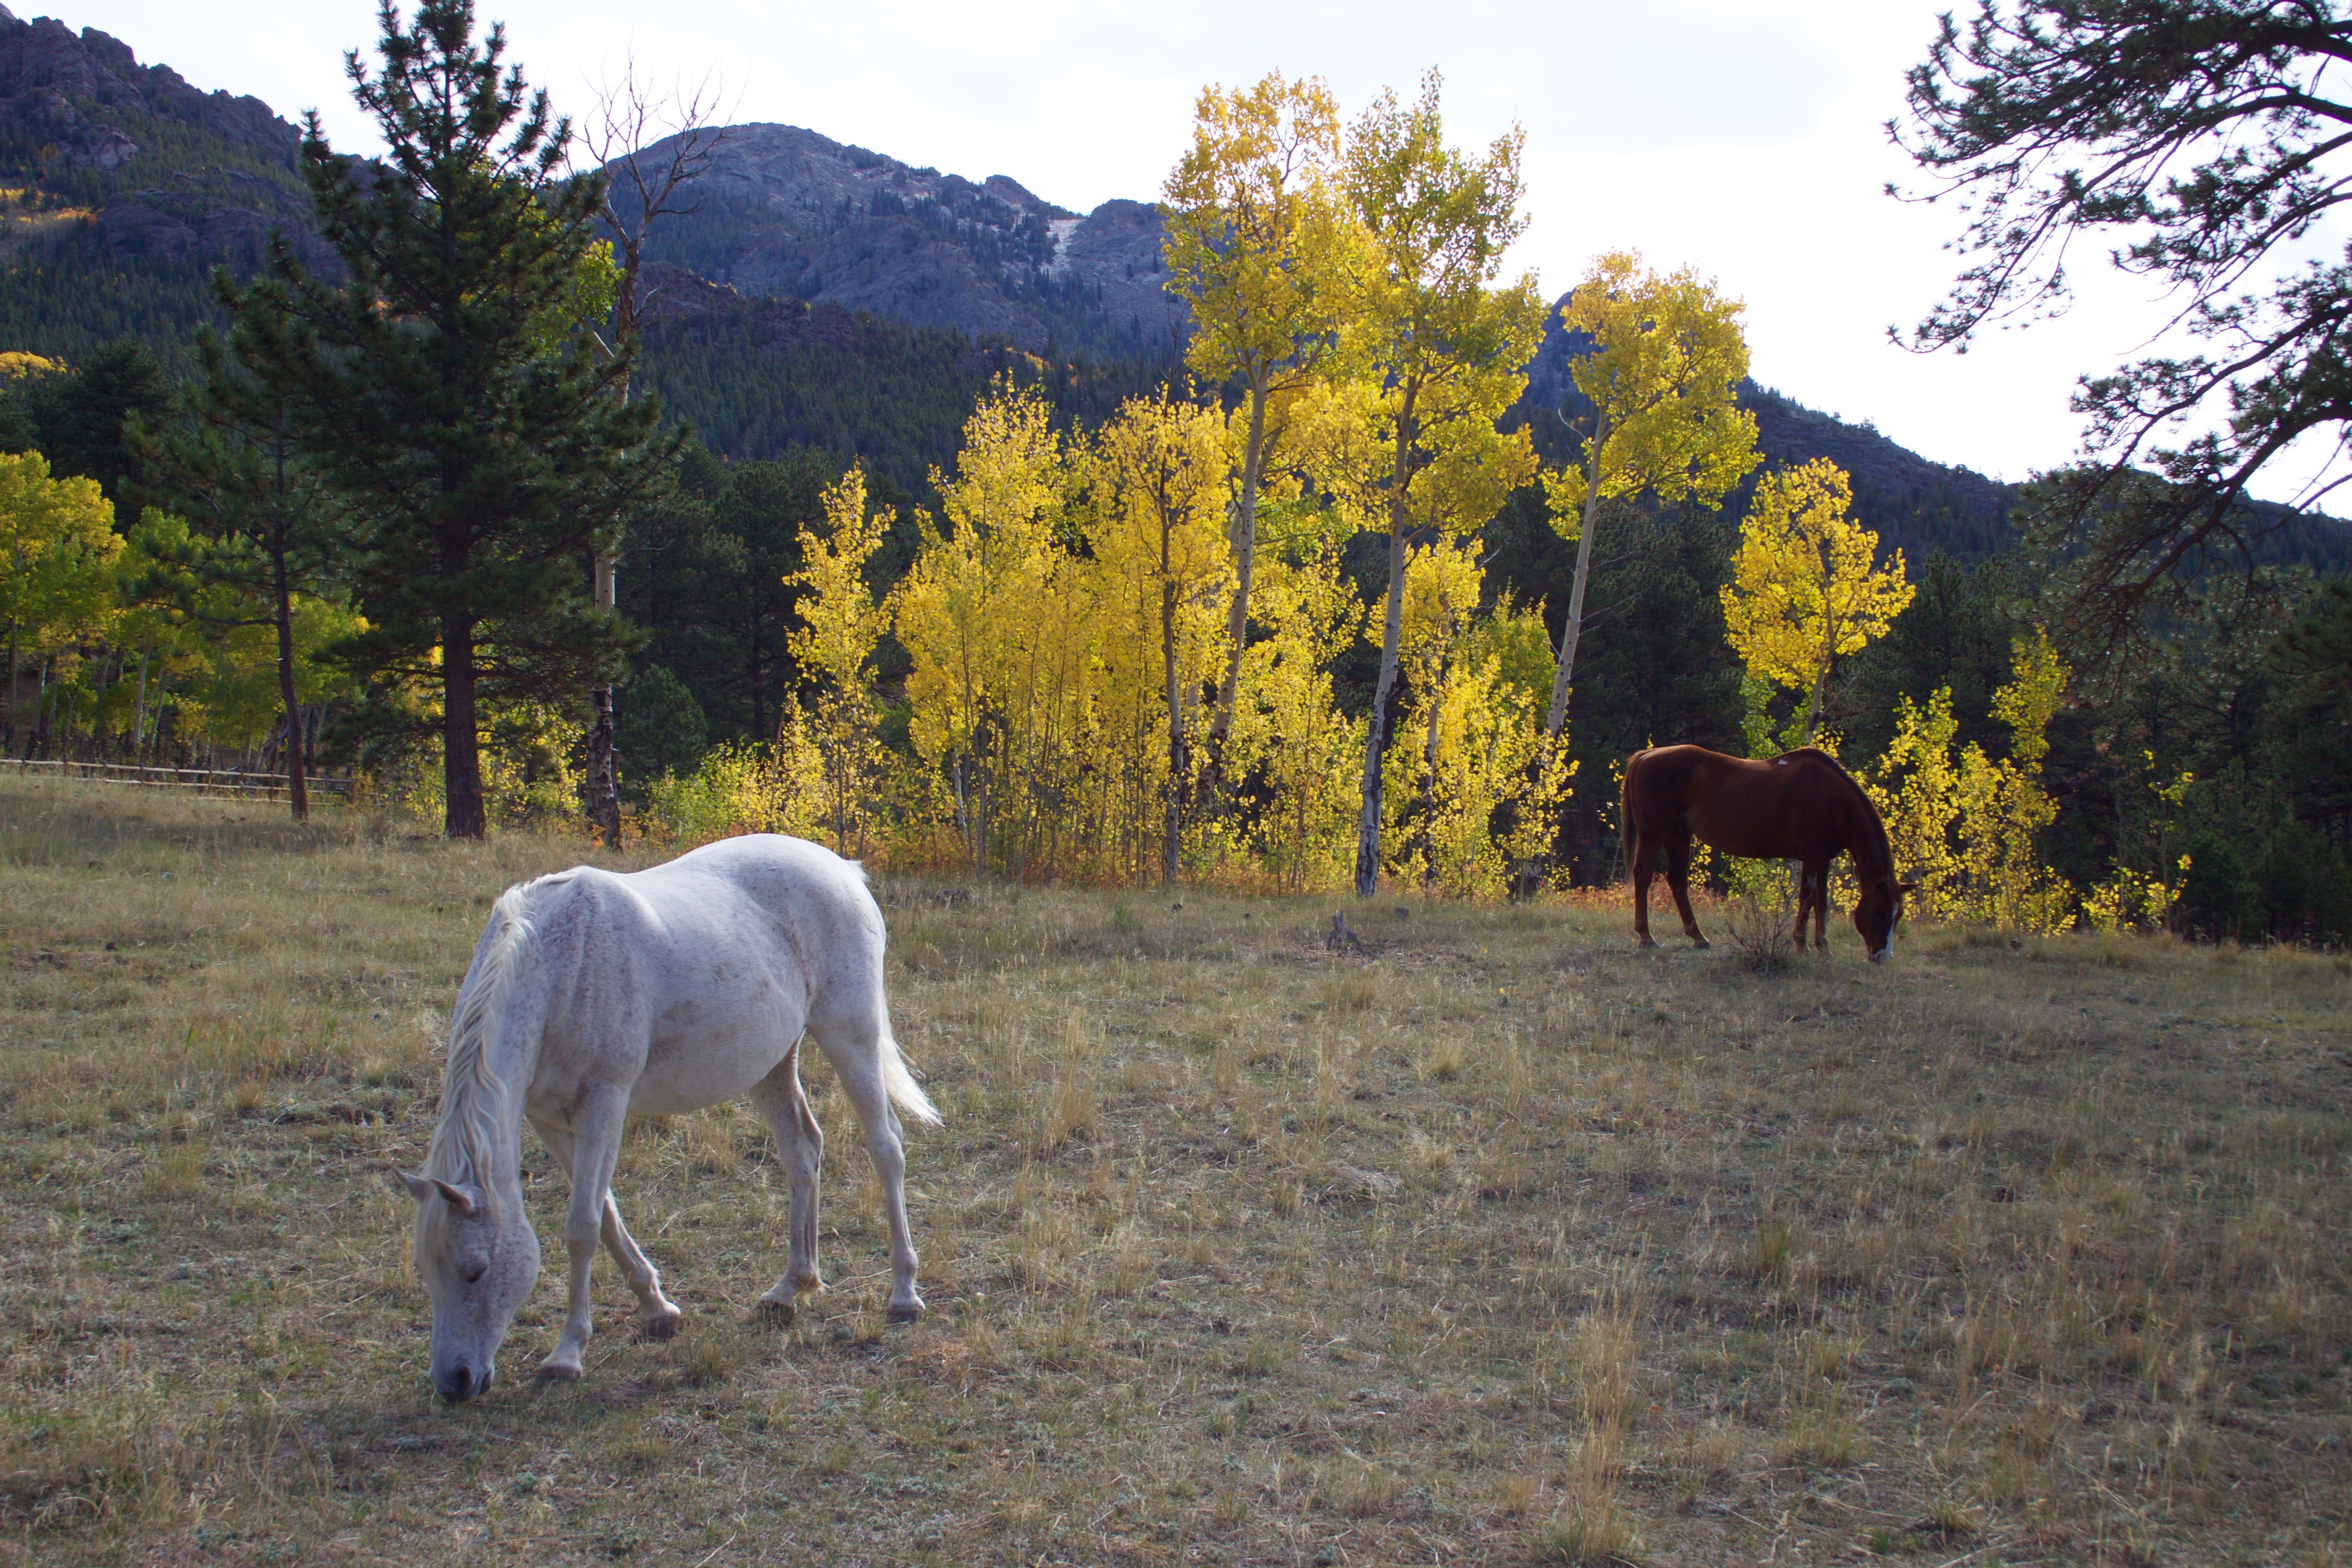
nature, wilderness, mountain, meadow, prairie, wildlife, herd, pasture, grazing, ranch, horse, horses, colorado, grassland, mare, western, habitat, aspen, ecosystem, rural area, pack animal, natural environment, horse like mammal